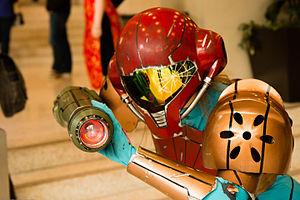
Metroid est une série de jeux vidéo d'action-aventure se déroulant dans un univers de science-fiction, créée par Nintendo et publiée pour la première fois en 1986. Elle est tout d'abord produite en interne par le studio Nintendo R&D1, notamment avec Intelligent Systems, et son concept non-linéaire est agrémenté de phases de jeu de plates-formes en deux dimensions dans un univers sombre principalement influencé par la série de films Alien. Il combine le gameplay de jeu de plates-formes de Super Mario Bros. et de jeu d'action-aventure de The Legend of Zelda. Celui-ci est à la fois centré sur la recherche d'items et sur le déblocage progressif des armes, des équipements et des zones. Chaque jeu se déroule habituellement dans un dédale de couloirs horizontaux et verticaux constituant des zones interconnectées par des ascenseurs, des portes et des passages secrets dans lesquels le protagoniste s'oppose armes à la main à des ennemis hostiles.